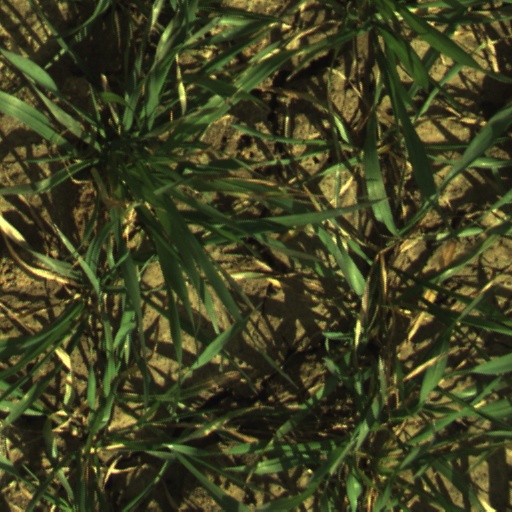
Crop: wheat